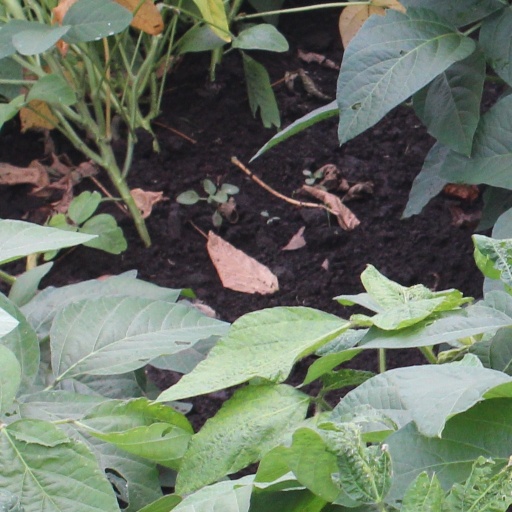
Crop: soybean